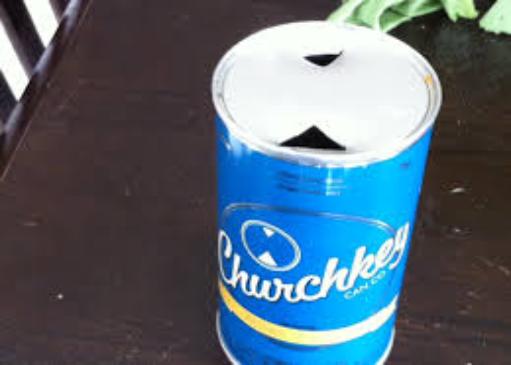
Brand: Churchkey Can
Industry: Clothes